Billy Blackman

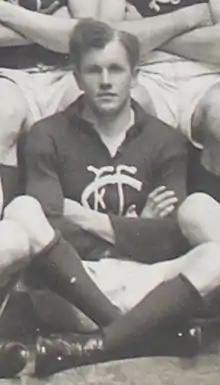
Blackman in 1921

William Alfred Blackman (6 August 1895 – 29 September 1969) was an Australian rules footballer who played with Carlton in the Victorian Football League (VFL).